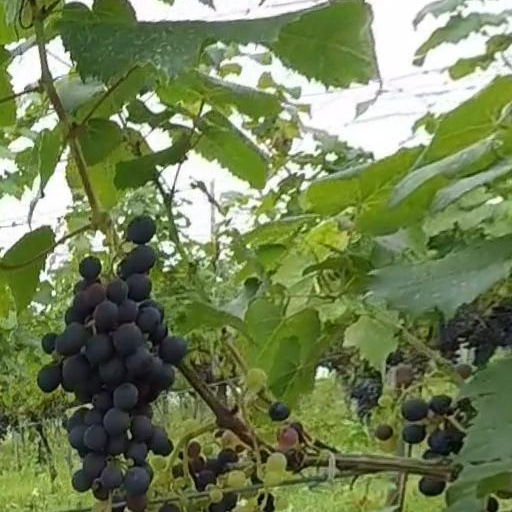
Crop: grape